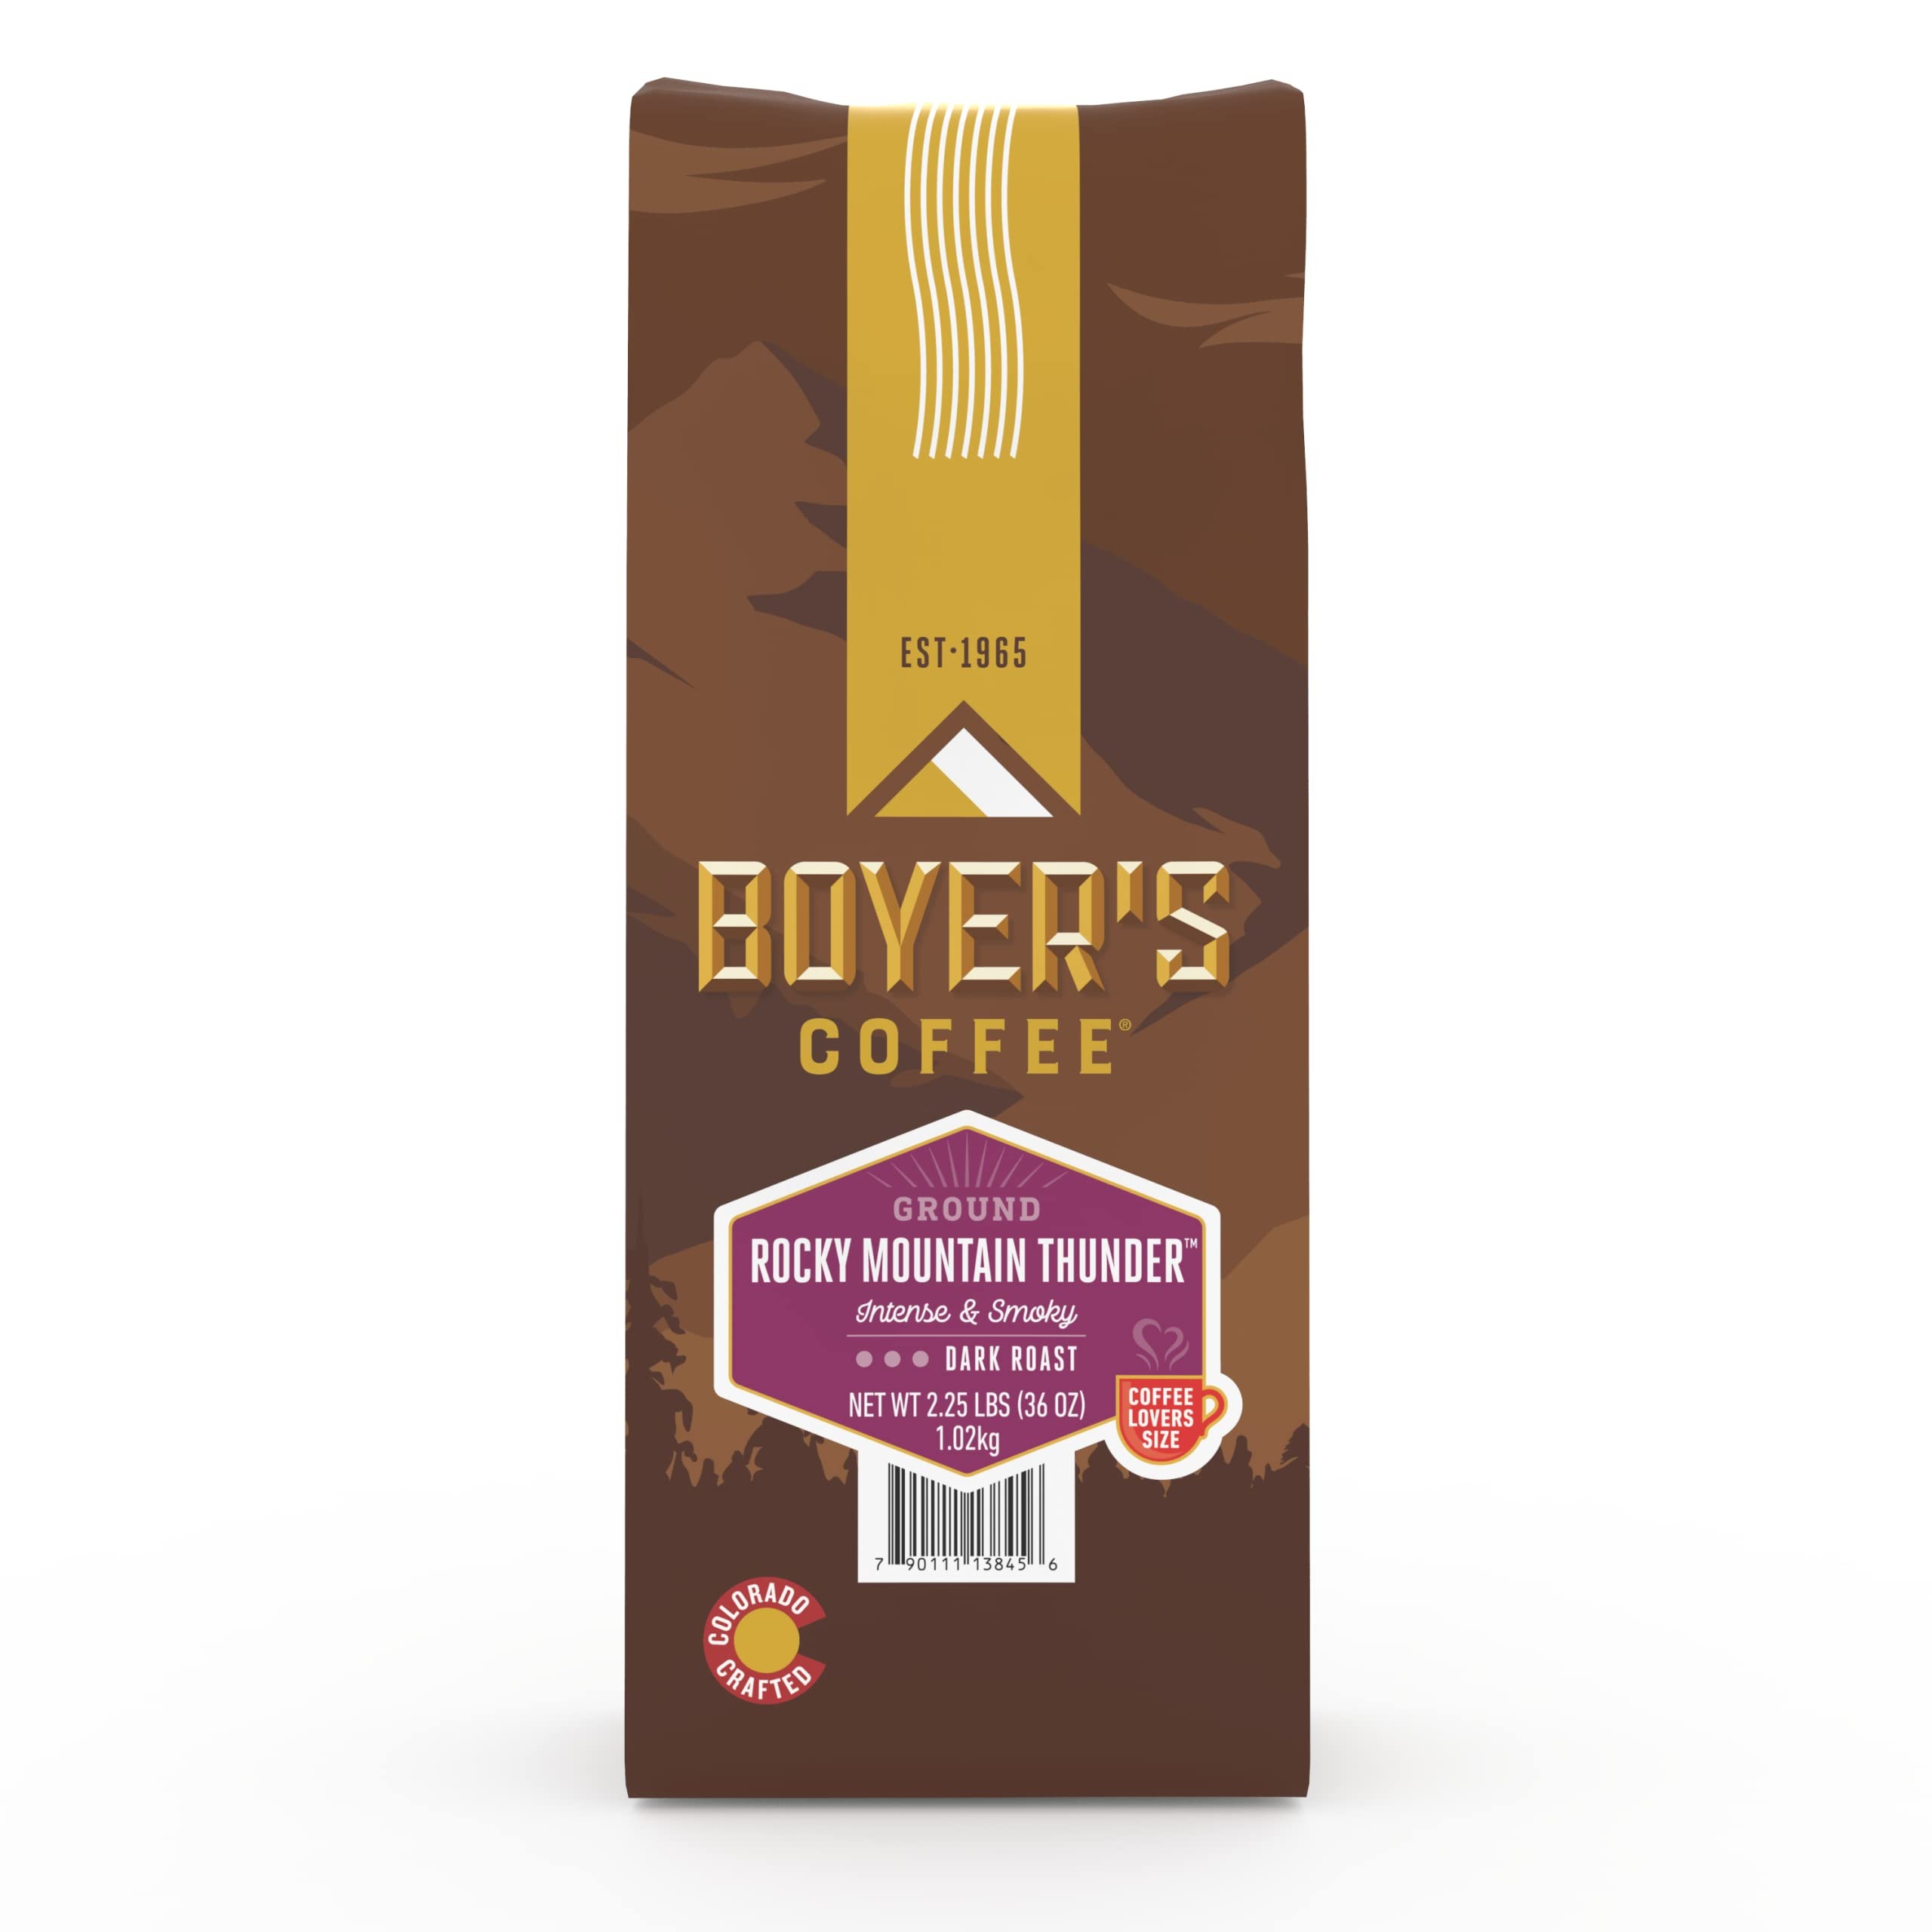
Item Name: Boyer's Coffee, Rocky Mountain Thunder Coffee, Dark Roast, Ground, 2.25lb Bag (1-Count)
Bullet Point 1: Coffee Bag Size: One (1) 2.25lb bag of Rocky Mountain Thunder coffee.
Bullet Point 2: Roast Level: Dark-roast coffee that is perfect for dark roast lovers at any time of the day.
Bullet Point 3: Tasting Notes: Toffee, Dark Chocolate, Roasted Almonds
Bullet Point 4: Grind: Universal grind and ready to brew. Also comes in whole bean.
Bullet Point 5: Brewing Instructions: We recommend using a drip coffee maker. Use 2 tbsp of coffee for every 8oz of water.
Bullet Point 6: Aromatics: Smokey, Toasty
Bullet Point 7: Body: Full Bodied
Bullet Point 8: Acidity: Mild
Bullet Point 9: Quality & Freshness: Made with 100% Arabica Coffee Beans. We slow-roast each batch at altitude in Denver, Colorado for a smoother taste and finish.
Bullet Point 10: Sustainability: Boyer's Coffee helps coffee-growing communities with their give-back program, The School That Coffee Built. A portion of proceeds from each bag sold helps build schools in coffee-farming communities.
Product Description: We believe that coffee should be ethically sourced, socially responsible, and roasted to perfection. That’s why each cup of Boyer’s Coffee has our signature smooth taste – our Roastmasters carefully roast every batch at high altitude in our hometown of Denver, CO. Above and beyond the hand-crafted beans is our passion for doing good. From the local community who has loved our coffees for more than 50 years to the coffee farmers worldwide who understand how much care needs to go into every step of the coffee journey, we truly believe that we can change the world around us, one cup of coffee at a time.
Value: 36.0
Unit: Ounce

Price: 19.87